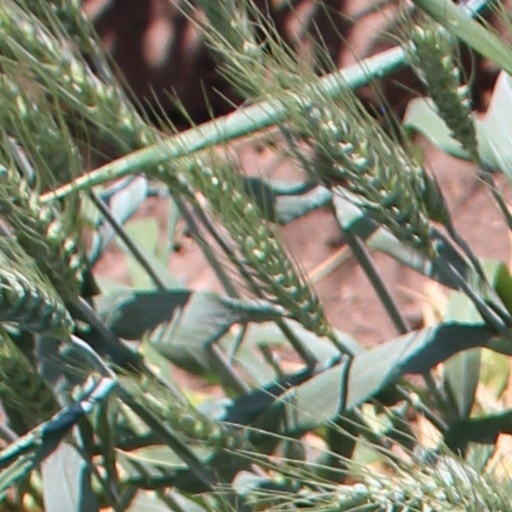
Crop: wheat